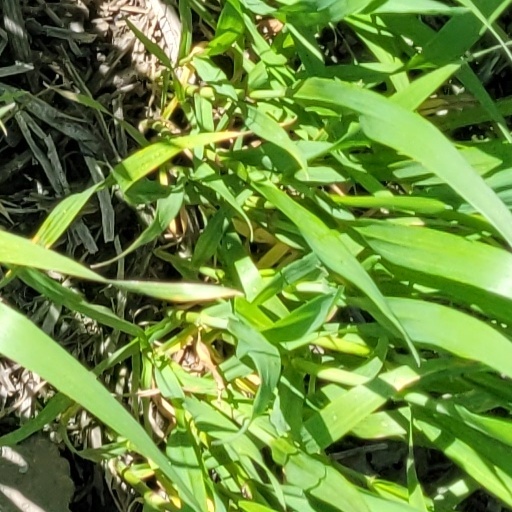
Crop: wheat